Baraki Barak District

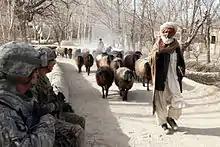
U.S. Army soldiers with the 10th Mountain Division look on as an Afghan local waves to them in the Baraki Barak District, 20 December 2010.

During the Soviet-Afghan War, the Soviet forces perpetrated the Baraki Barak massacre in September 1984.